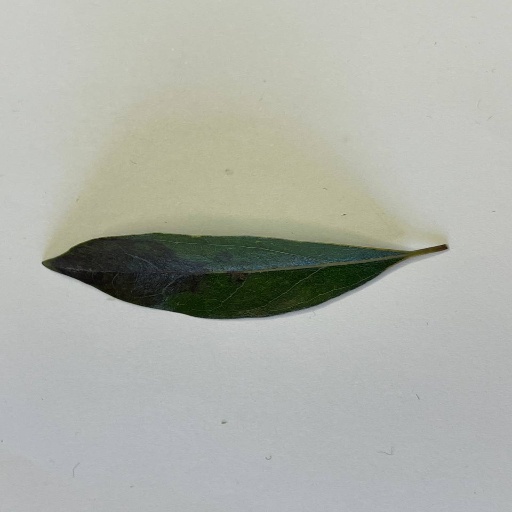
Species: Camphor
Leaf condition: Bacterial Spot